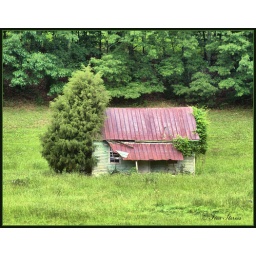
house in field